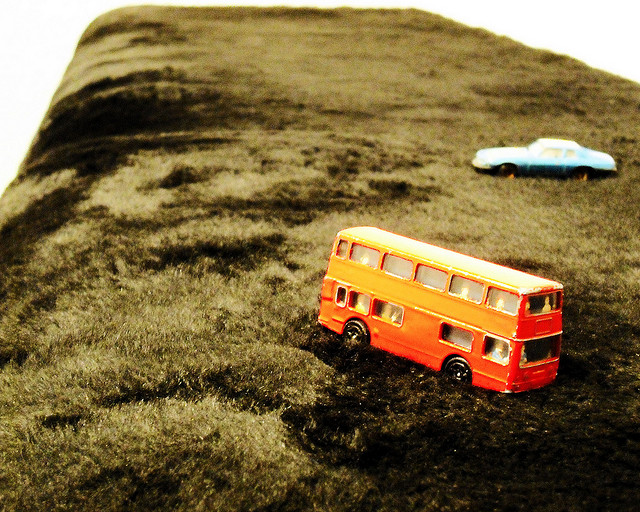
A picture of a toy car and bus on carpet.

A toy bus and care are parked on carpet.

A toy bus and car on a large grassy area.

A toy bus is on a carpet with a toy car in the background.

A bus and a car that are in a field.